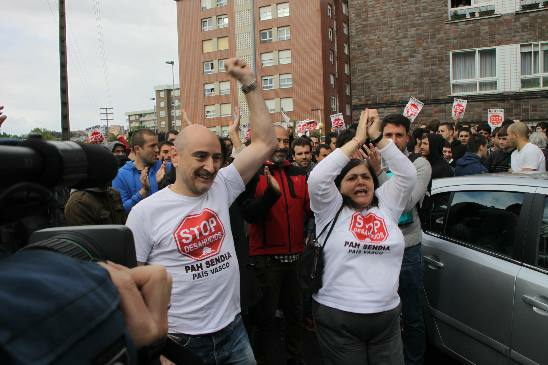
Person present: Yes